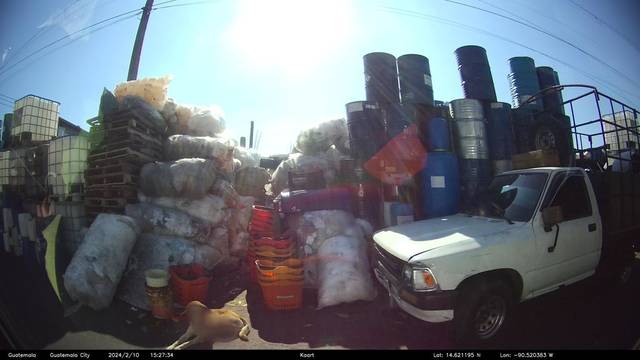
Region: Guatemala
Coordinates: 14.621, -90.52